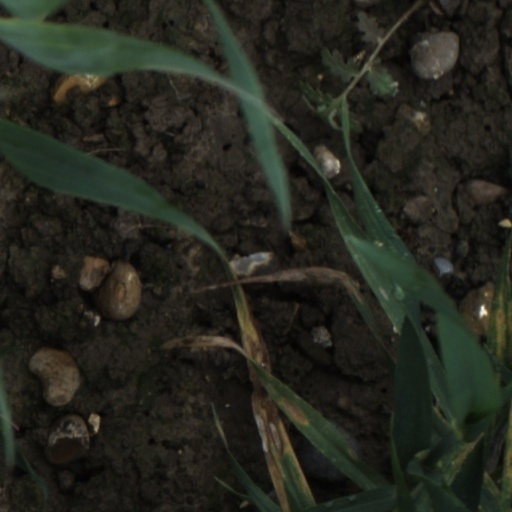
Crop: wheat